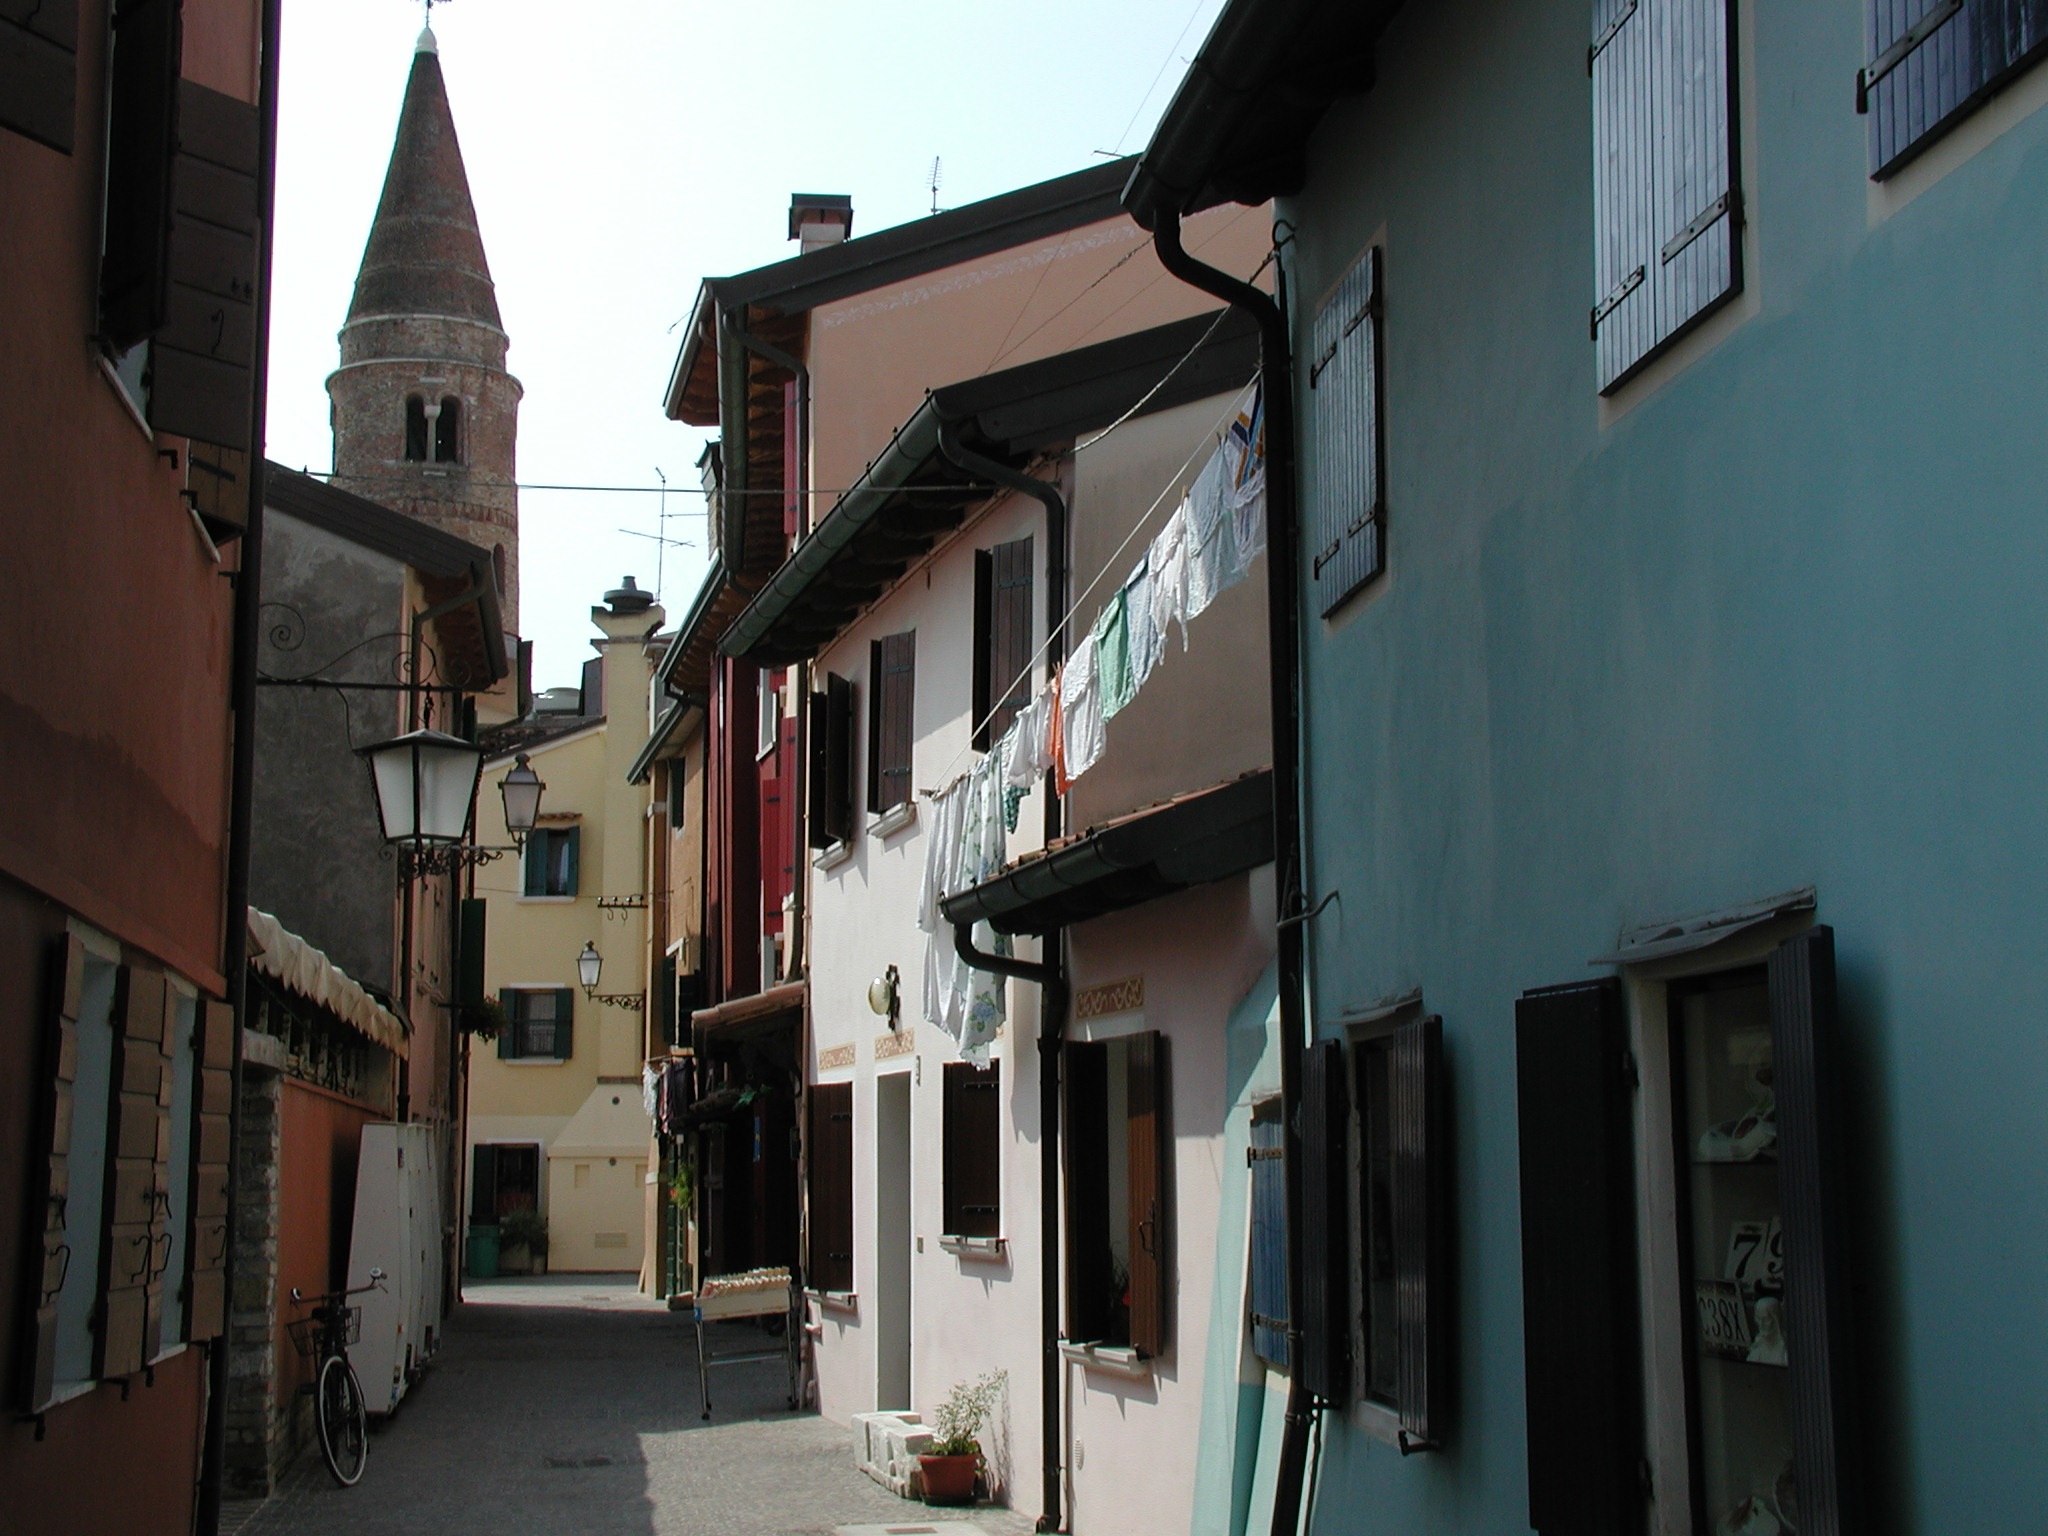
road, street, house, town, alley, city, italy, facade, apartment, old town, infrastructure, neighbourhood, urban area, human settlement